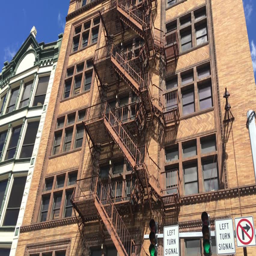
a daytime establishing shot of an apartment or office building with a fire escape on the front